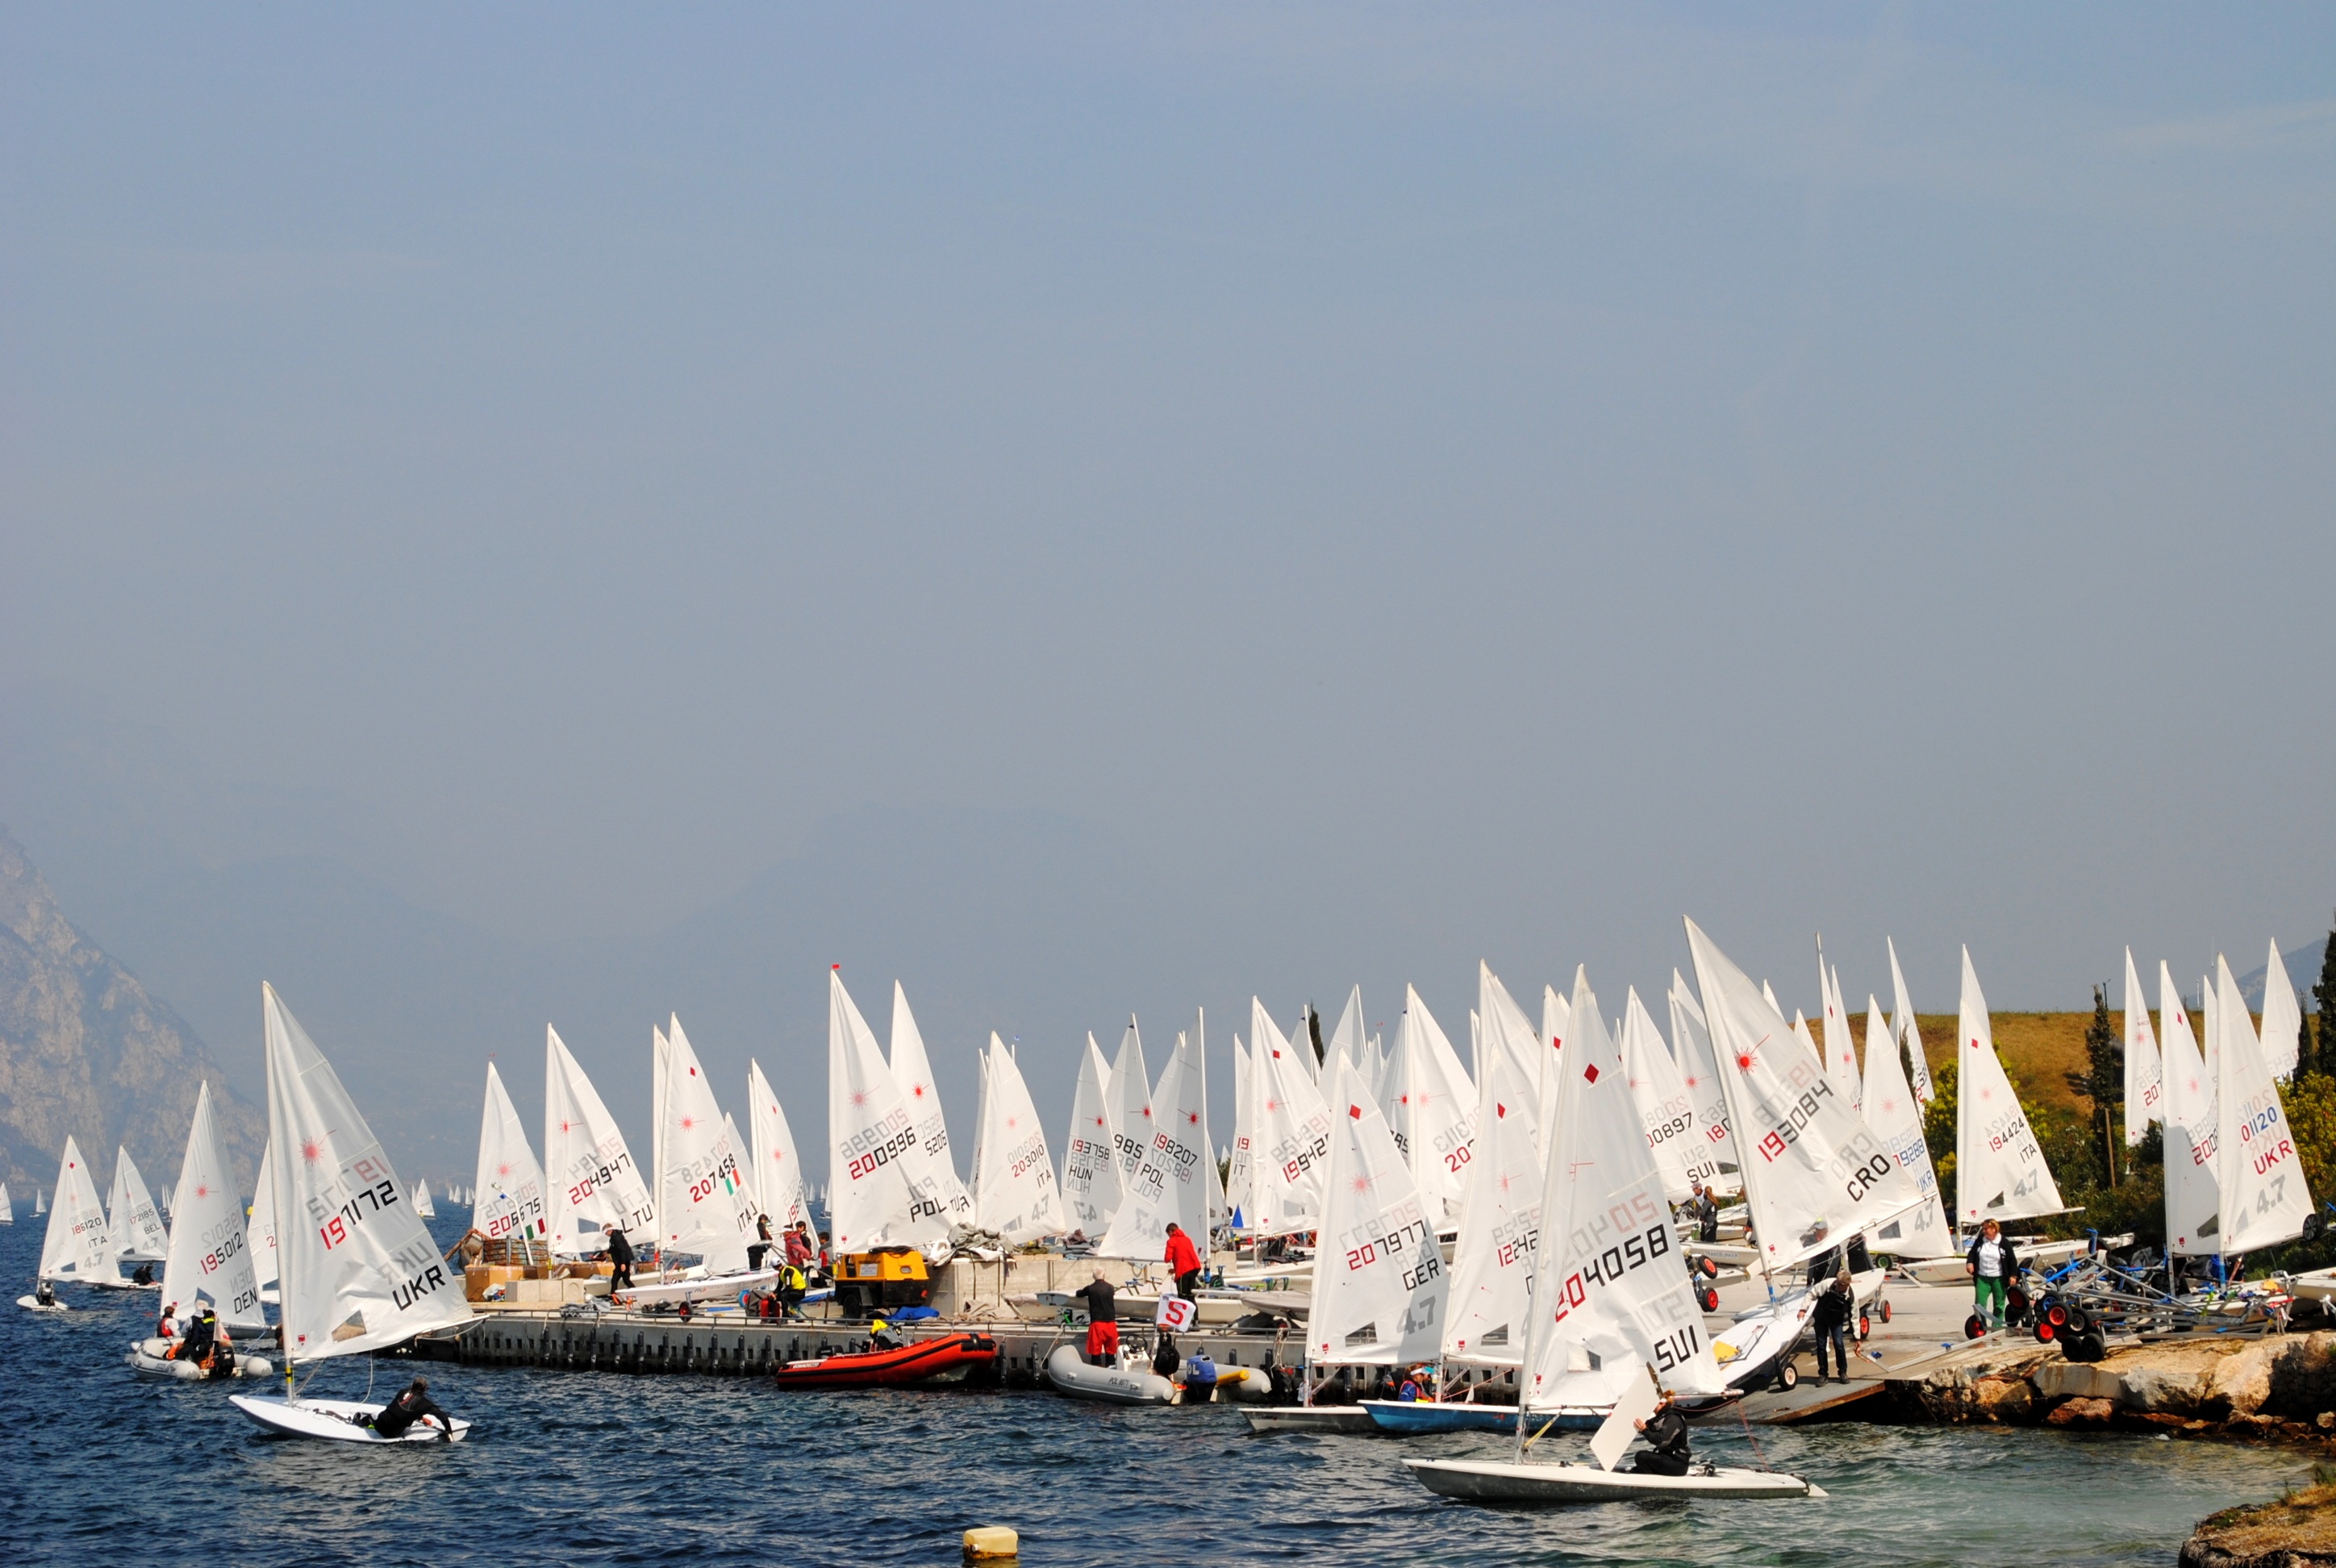
sea, water, sport, boat, vehicle, sailing, bay, italy, sailboat, blue sky, garda, boats, sail, watercraft, malcesine, sailing ship, sailing ships, sailing regatta, international regatta, international sailing regatta